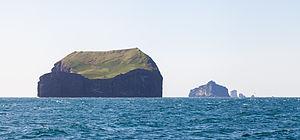
Geldungur est une île inhabitée d'Islande située dans les îles Vestmann.
Hellisey est une île inhabitée d'Islande située dans les îles Vestmann.